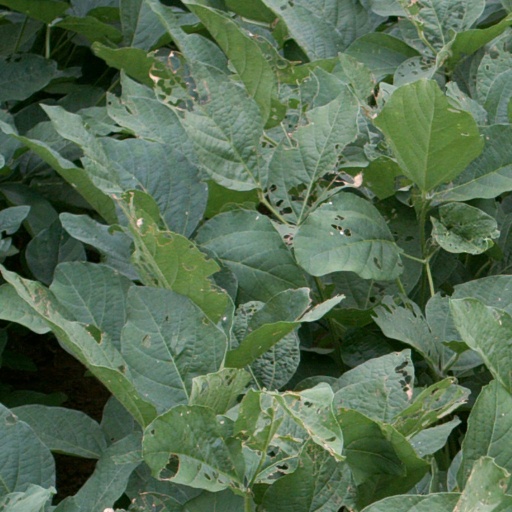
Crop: soybean